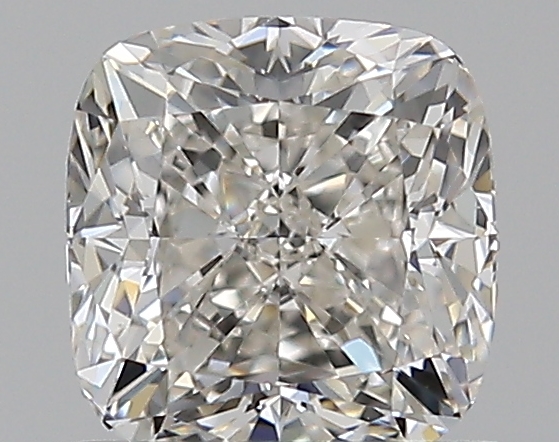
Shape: cushion
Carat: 0.82
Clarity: VVS2
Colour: I
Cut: EX
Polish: EX
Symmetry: EX
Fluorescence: F
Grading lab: GIA
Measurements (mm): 5.3 x 5.12 x 3.57